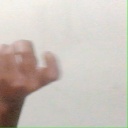
अक्षर: ज